Gran Turismo 3: A-Spec

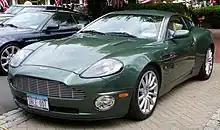
The Aston Martin Vanquish was one of the new cars in the game.

The game was developed by Kazunori Yamauchi, who had developed the first two games. Yamauchi collaborated with computer and game peripheral maker Logitech for the game, which resulted in the GT Force steering wheel. The wheel features force feedback and was designed specifically for "GT3".